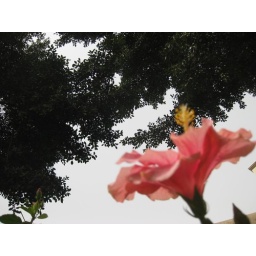
hibiscus against trees and sky